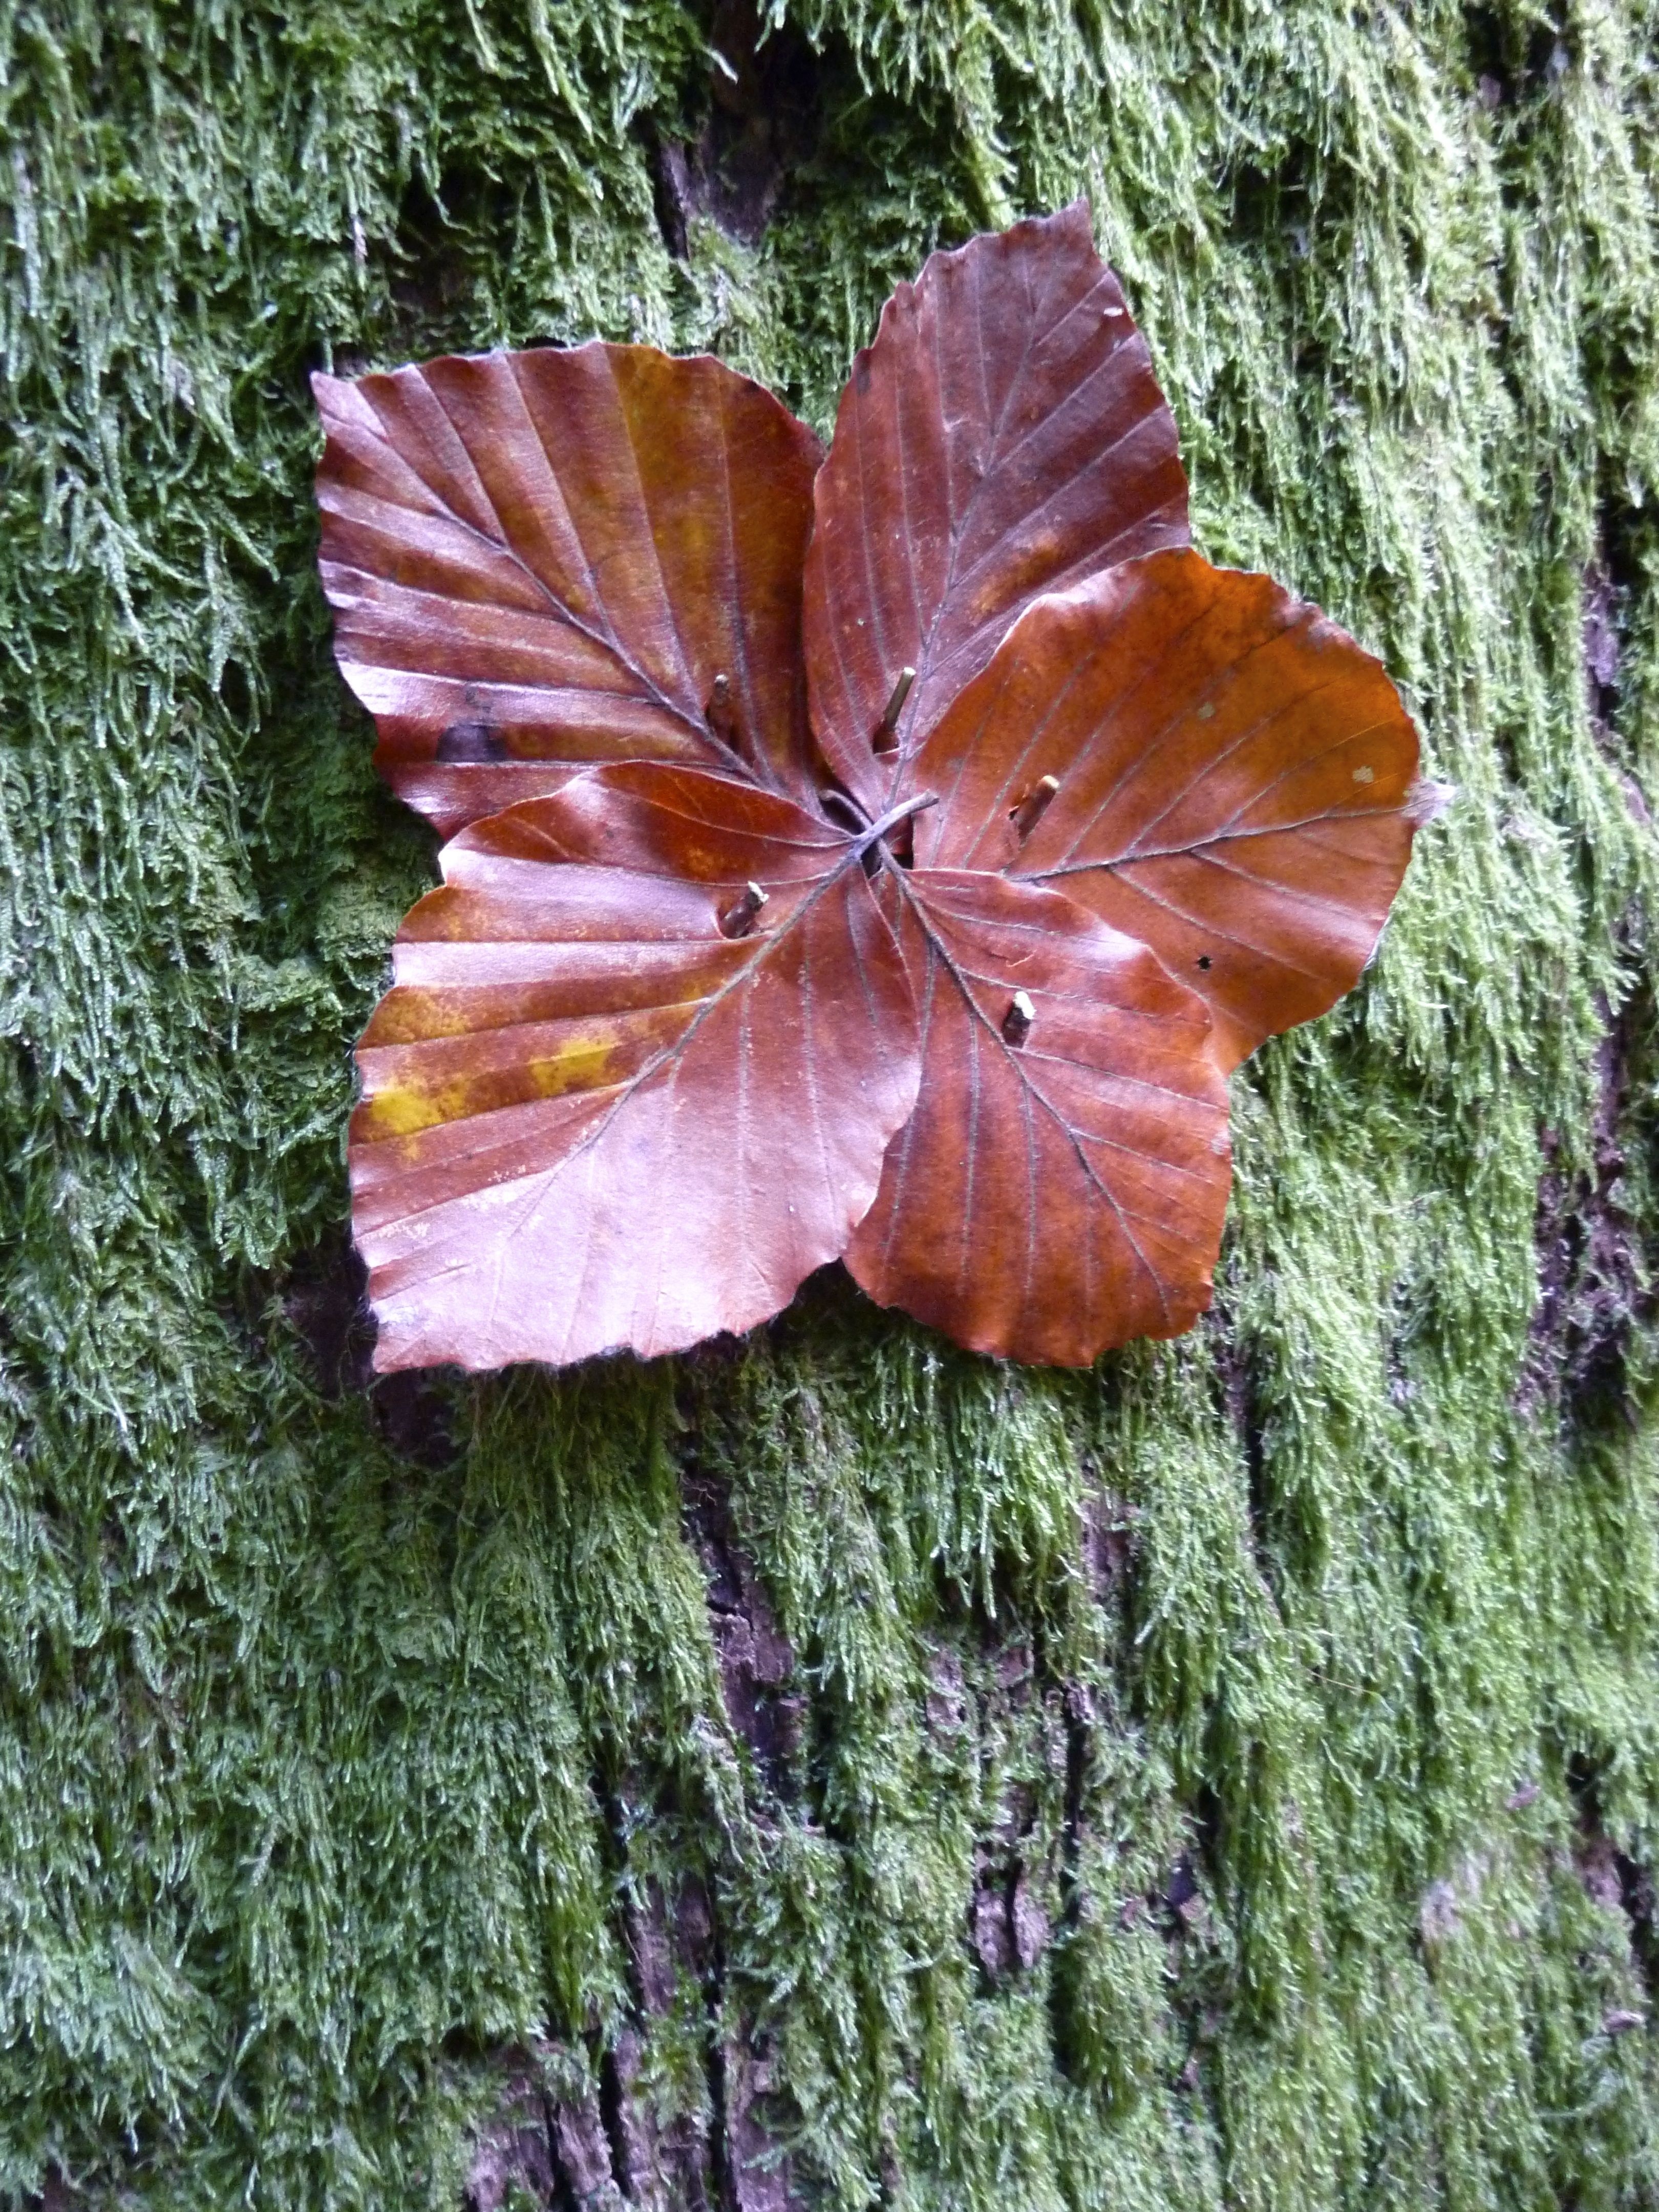
tree, nature, grass, plant, lawn, leaf, flower, petal, green, insect, autumn, botany, butterfly, flora, season, fauna, invertebrate, wildflower, leaves, landart, fall color, autumn forest, fall leaves, autumn colours, macro photography, flowering plant, beech leaves, woody plant, land plant, moths and butterflies